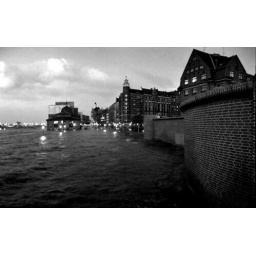
once again, the hamburger fish market under water.